John D'Alton (historian)

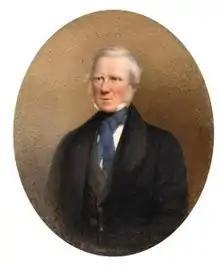
Portrait of John D’Alton P6048

D'Alton was born at his father's ancestral mansion, Bessville, County Westmeath, on 20 June 1792; his mother was Elizabeth Leyne. He was sent to the school of the Rev. Joseph Hutton, Summer Hill, Dublin, and passed the entrance examination of Trinity College Dublin, in his fourteenth year, 1806. He became a student in 1808, joined the College Historical Society, and gained the prize for poetry. Having graduated, he was in 1811 admitted a law student of the Middle Temple, London, and the King's Inns. He was called to the Irish Bar in 1813.